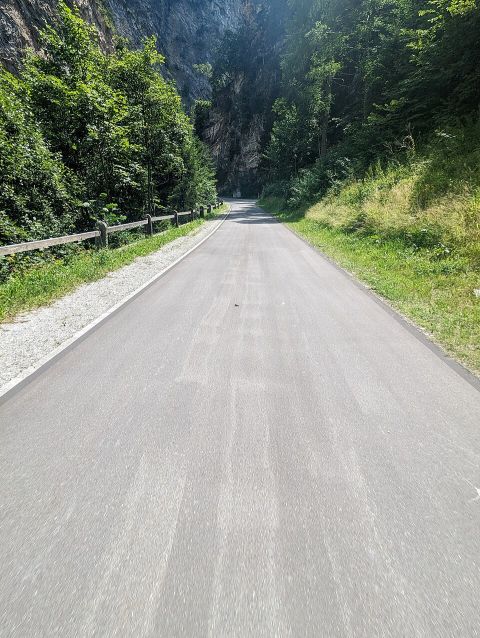
Road surface condition: dry